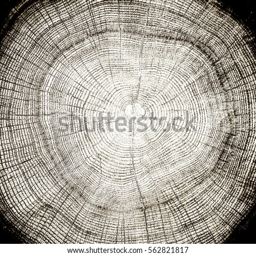
wood texture with natural patterns and rings from a large tree stump .